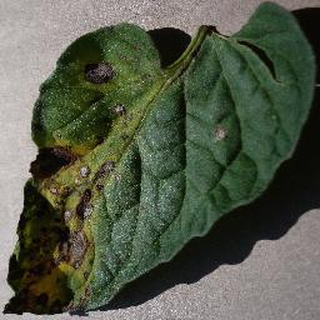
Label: tomato_early_blight